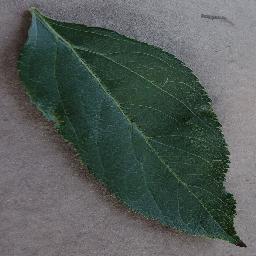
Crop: apple
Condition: healthy